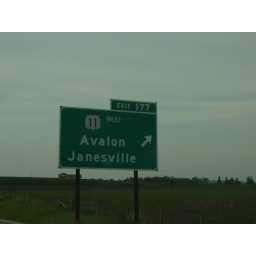
The sign for highway 11 near my house on I-90 on your way back into Janesville.